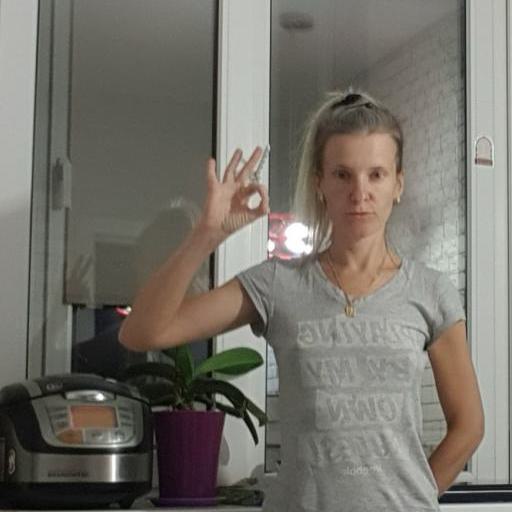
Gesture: ok